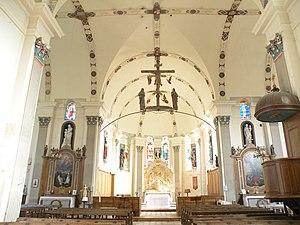
L'église Saint-Pierre-et-Saint-Paul est une église catholique paroissiale située à Jouy-sous-Thelle, en France. Elle a probablement été construite sur l'initiative du cardinal Nicolas de Pellevé, principal chef de la ligue catholique, natif de Jouy-sous-Thelle, entre 1572 et 1588. Du fait de la saisie des biens du cardinal en 1585, la nef est restée inachevée, et les voûtes n'ont été mises en chantier qu'en 1606. Parmi les autres églises Renaissance de la région, l'église Saint-Pierre-et-Saint-Paul se distingue par son plan tréflé, et l'absence de toute influence gothique. Elle a été classée aux monuments historiques par arrêté du 10 janvier 1921, puis le porche moderne avec le retable qu'il abritait a été classé à son tour par arrêté du 11 août 1932. Aujourd'hui, l'église est affiliée à la paroisse Sainte-Thérèse d'Auneuil, et les messes dominicales y sont célébrées le samedi soir précédant le premier dimanche du mois.